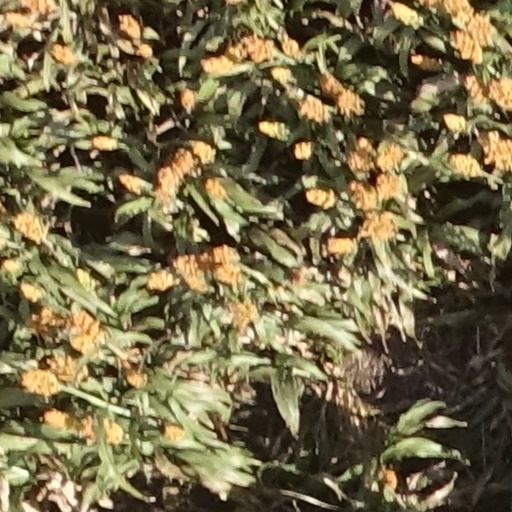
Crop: sorghum